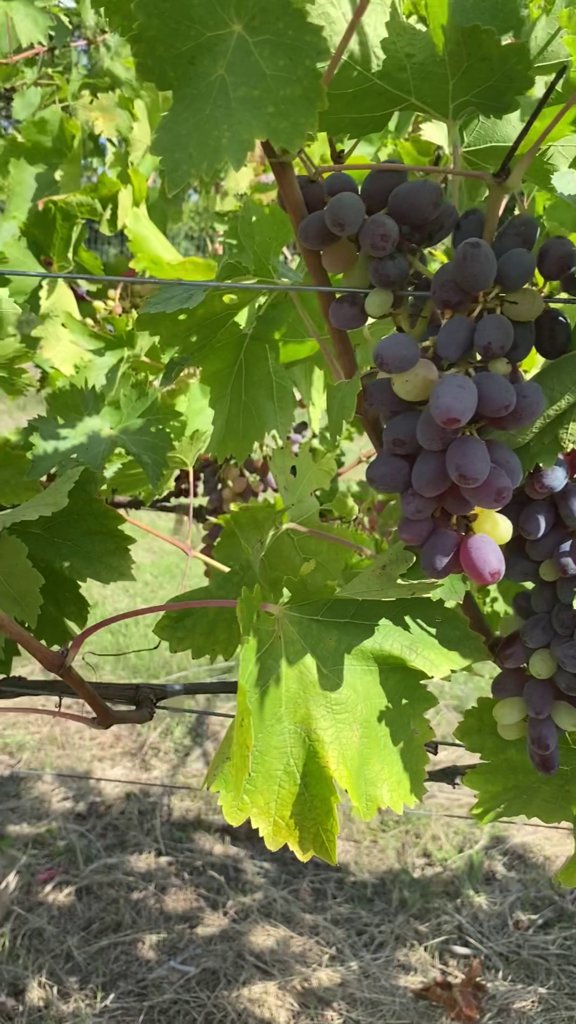
Berries visible: 77
Grape clusters: 2